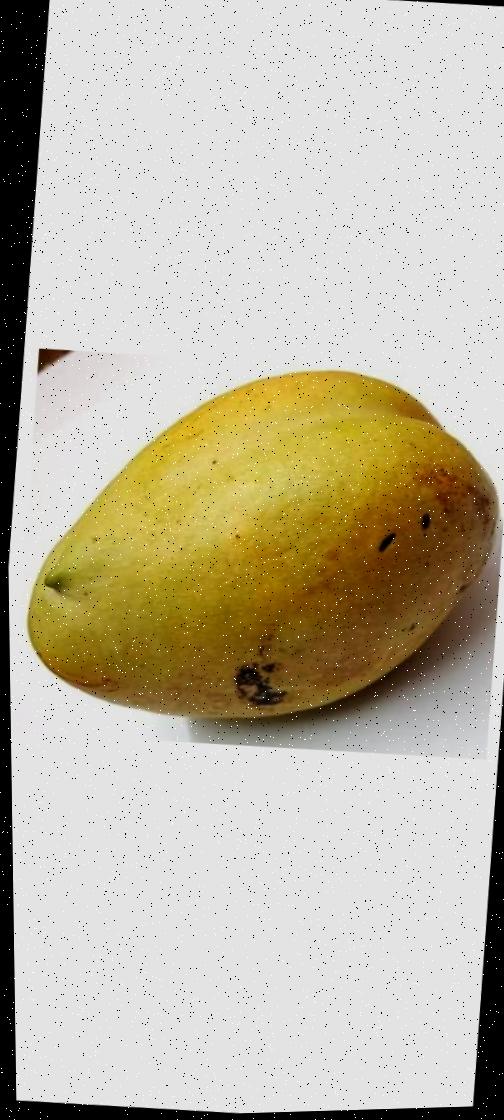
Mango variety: Bari-11